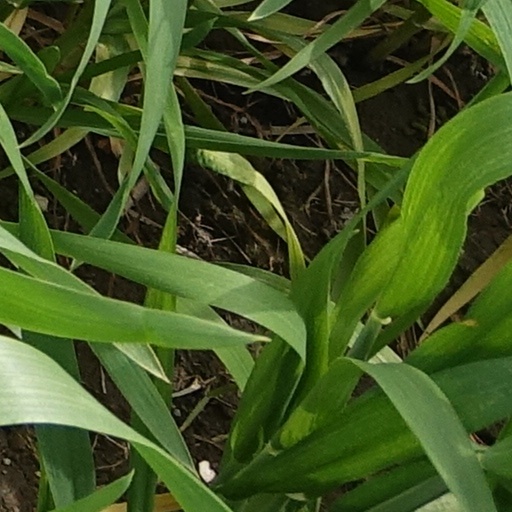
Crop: wheat